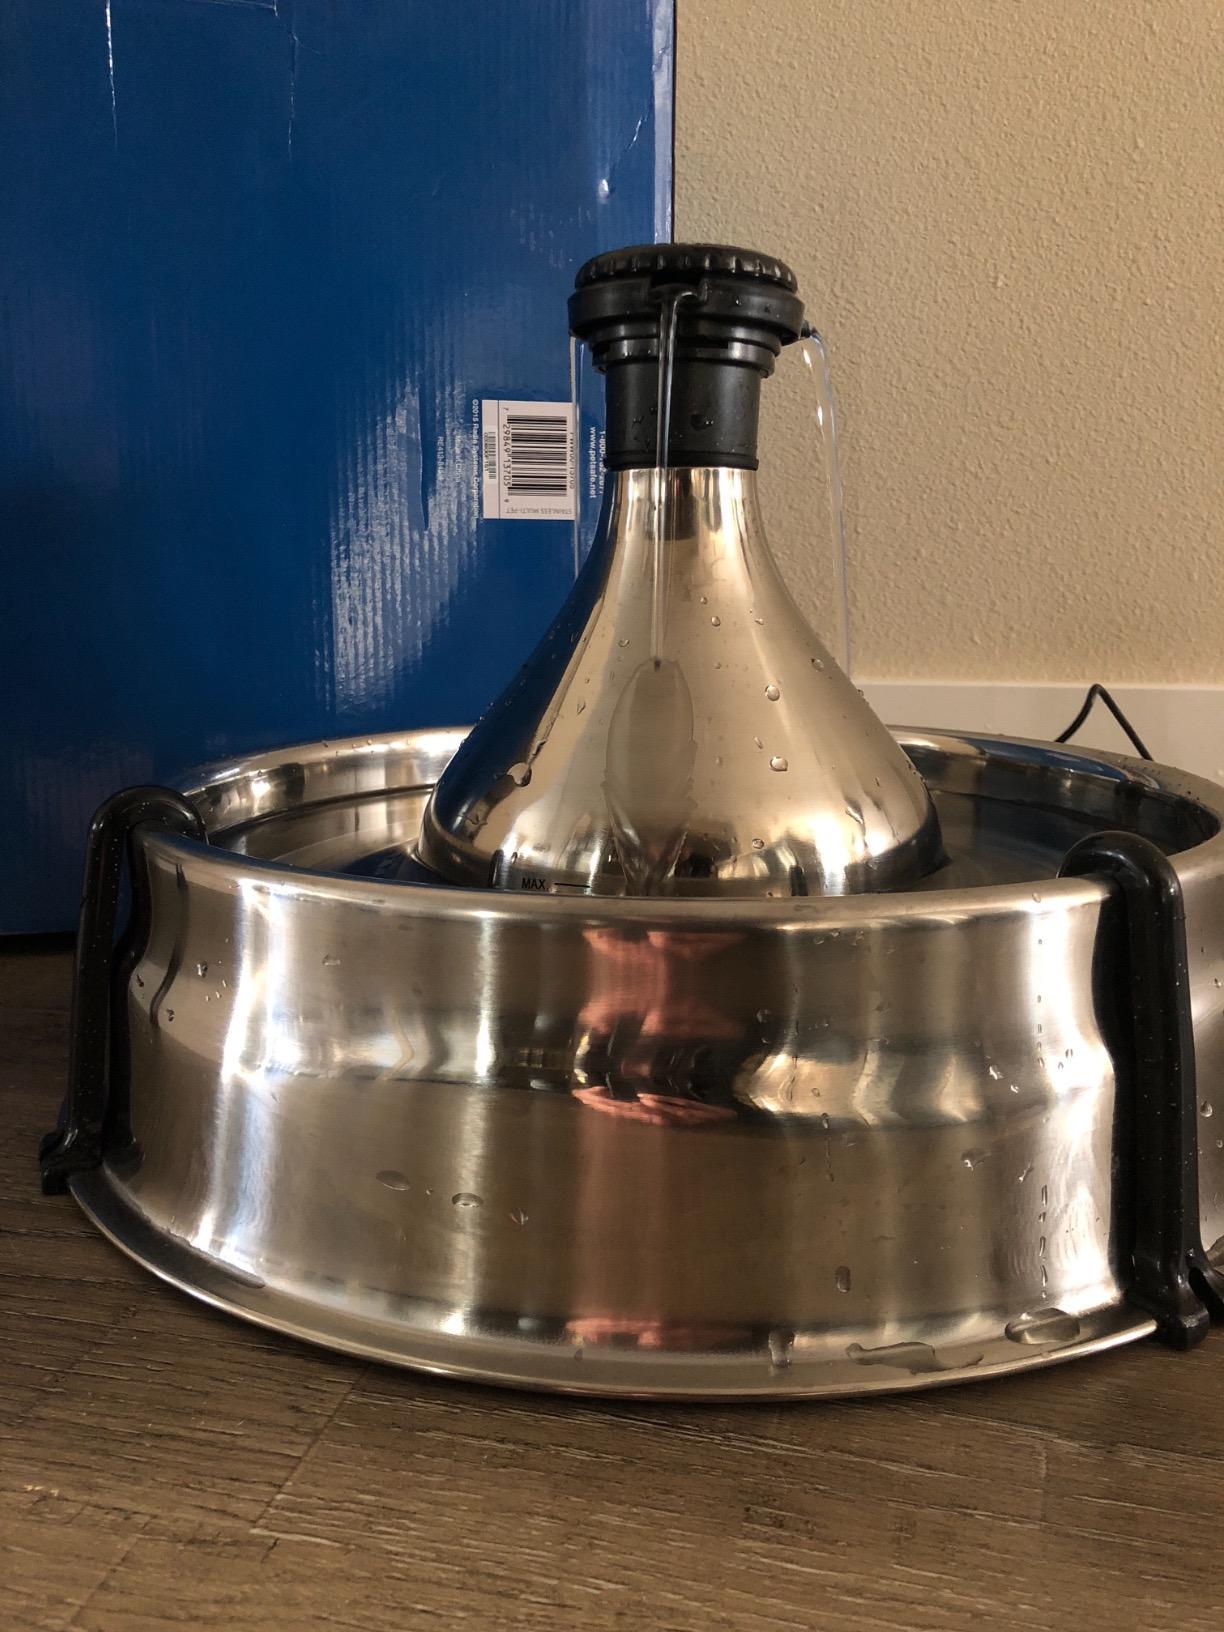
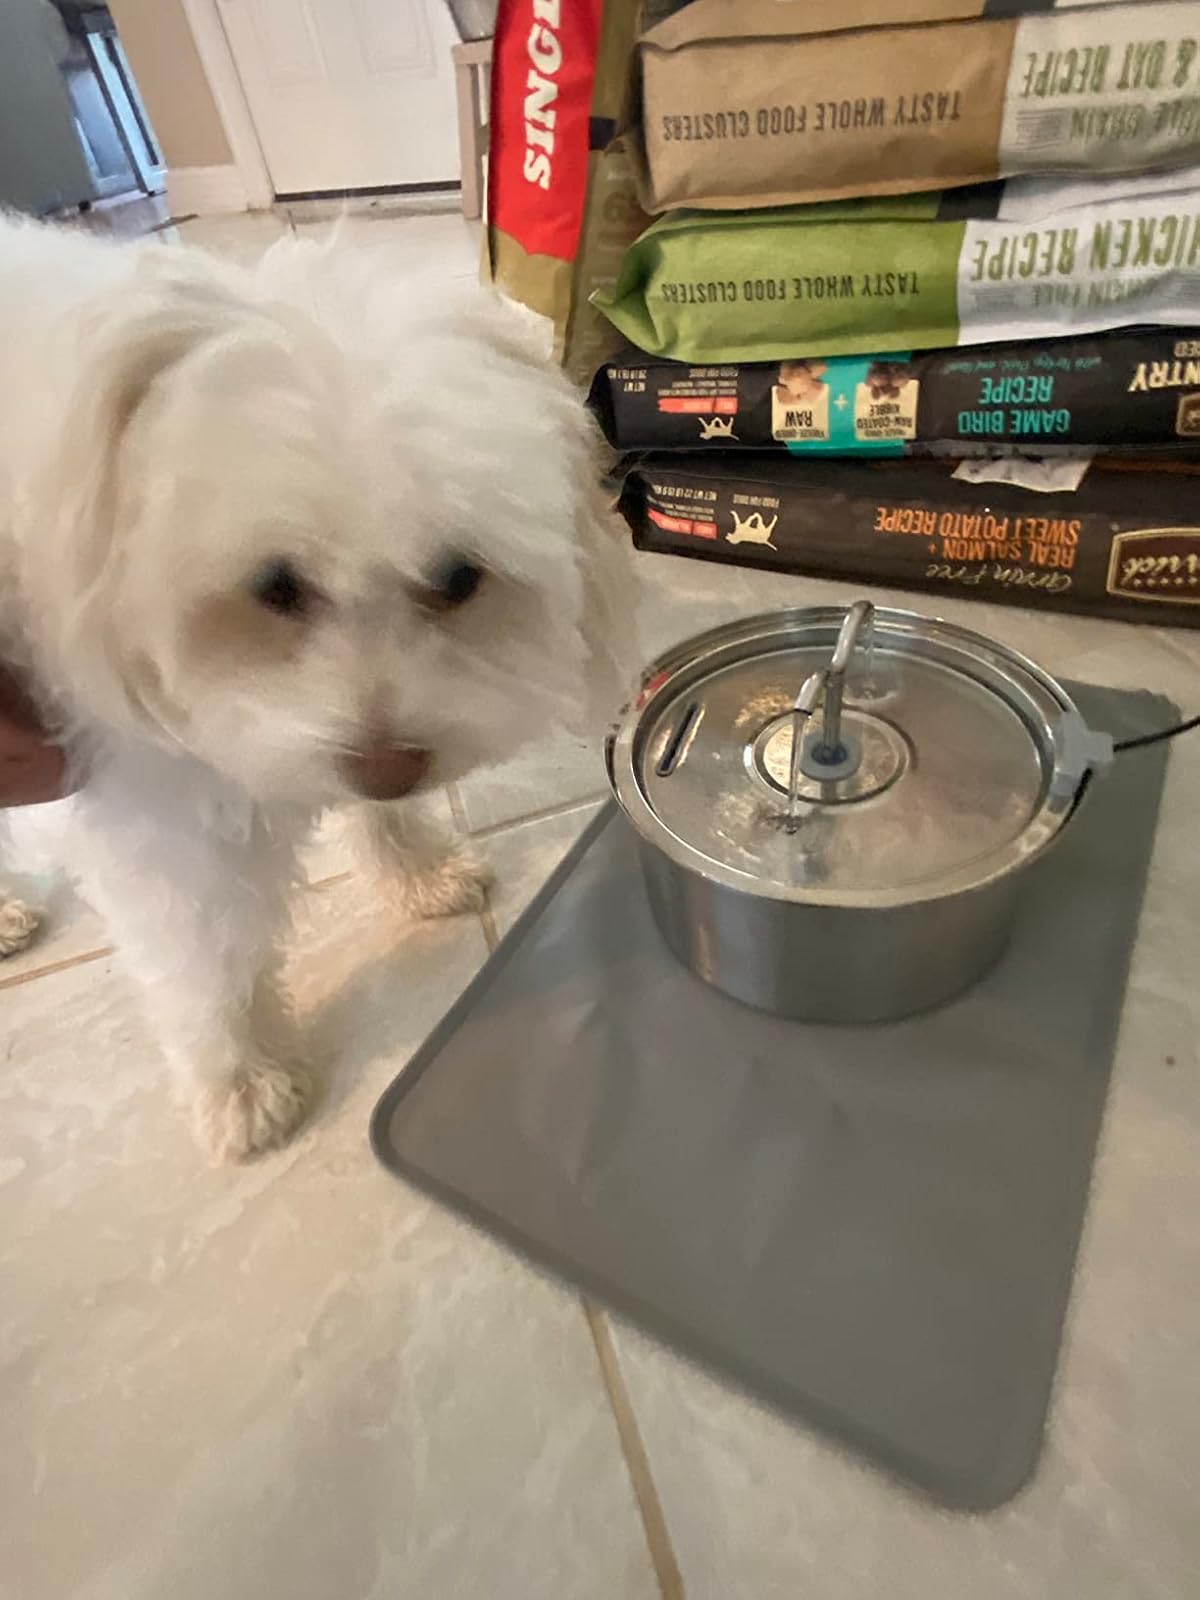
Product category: items_bowl
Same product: no